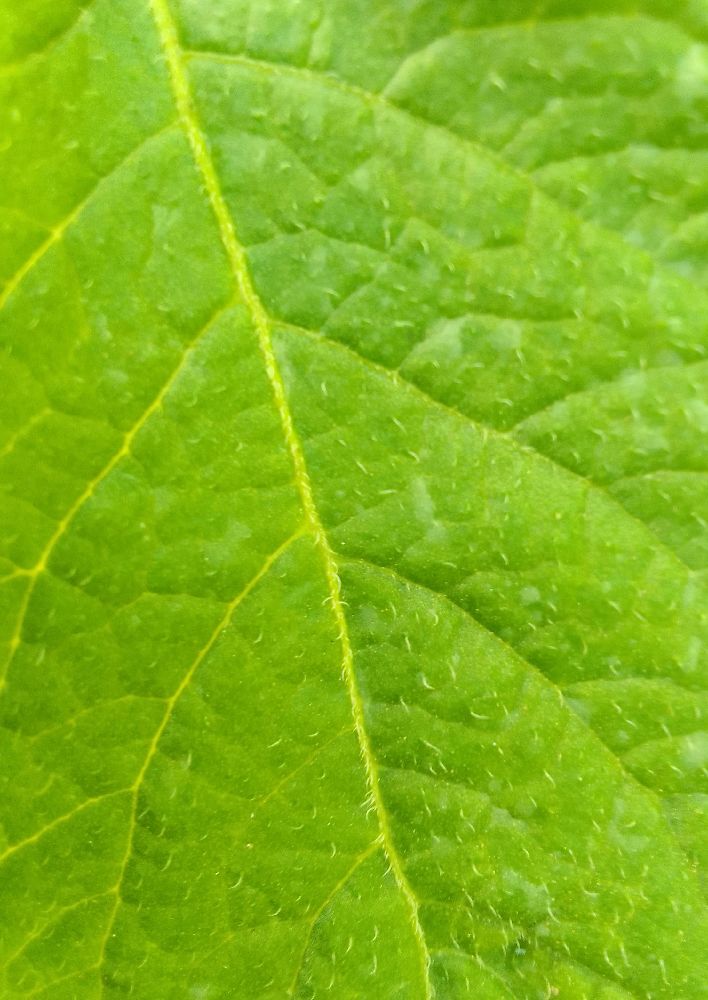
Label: Healthy